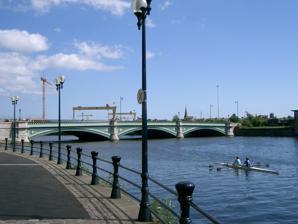
Building: Albert Bridge, Belfast
Country: United Kingdom
Year built: 1890
Road bridge in Belfast Albert Bridge Coordinates 54°35′45″N 5°54′50″W / 54.5957°N 5.9138°W / 54.5957; -5.9138 Carries A20 Crosses River Lagan Locale Belfast Named for Prince Albert Victor Heritage status Grade B+ Characteristics Material Granite / Cast Iron No. of spans 3 History Designer J.C. Bretland Opened 6 September 1890 Location Albert Bridge is a bridge in Belfast , Northern Ireland . Its three flat arches span the River Lagan . It was completed in 1890 by Belfast city surveyor J C Bretland and is named after Prince Albert Victor . It is located close to the city centre between East Bridge Street and the Albertbridge Road. History The previous bridge on this site was a privately owned five span masonry bridge which was built in 1831. It was officially called Lagan Bridge, although it was known as Halfpenny Bridge due to the toll charged. It was subsequently renamed to Albert Bridge after Queen Victoria's husband. In 1860 it was acquired by the Belfast Corporation, which abolished the toll. In 1886 two arches of the bridge collapsed, causing a single fatality. A temporary wooden bridge was erected until the completion of the replacement bridge. This new bridge was designed by Mr J. C. Bretland, the Borough Surveyor of Belfast at the time, and was constructed by Messrs Henry of Belfast on behalf of Belfast Corporation, at a cost of £36,500. All of the cast iron including the decorative lampposts were made in Derby by Andrew Handyside & Co . It was opened in 1890 and the name Albert Bridge was kept, but now in honour of Queen Victoria 's grandson, Prince Albert Victor , who had laid a foundation stone in 1889. Restoration In 1998 the first phase of work on the bridge was carried out by Roads Service, involving replacing, strengthening and waterproofing the concrete bridge deck. The second phase replaced corroded wrought iron structural members supporting the bridge deck with new structural steel members. The final phase, in autumn 2001, involved the removal of existing paint and rust and application of a new paint system for corrosion protection, which should ensure no repainting will be needed for the next 15 years. Floodlighting was also being installed. Total cost of restoration was about £1 million. The original drawings and sketches of the bridge from 1888 had been passed to Roads Service from Belfast Corporation at the time of local government reorganisation in 1973. The drawings were used for information on the works connected with the bridge and passed to the Public Record Office of Northern Ireland in 2001. Next bridge upstream River Lagan Next bridge downstream Ormeau Bridge Albert Bridge Lagan Railway Bridge See also List of bridges over the River Lagan References Wikimedia Commons has media related to Albert Bridge, Belfast .